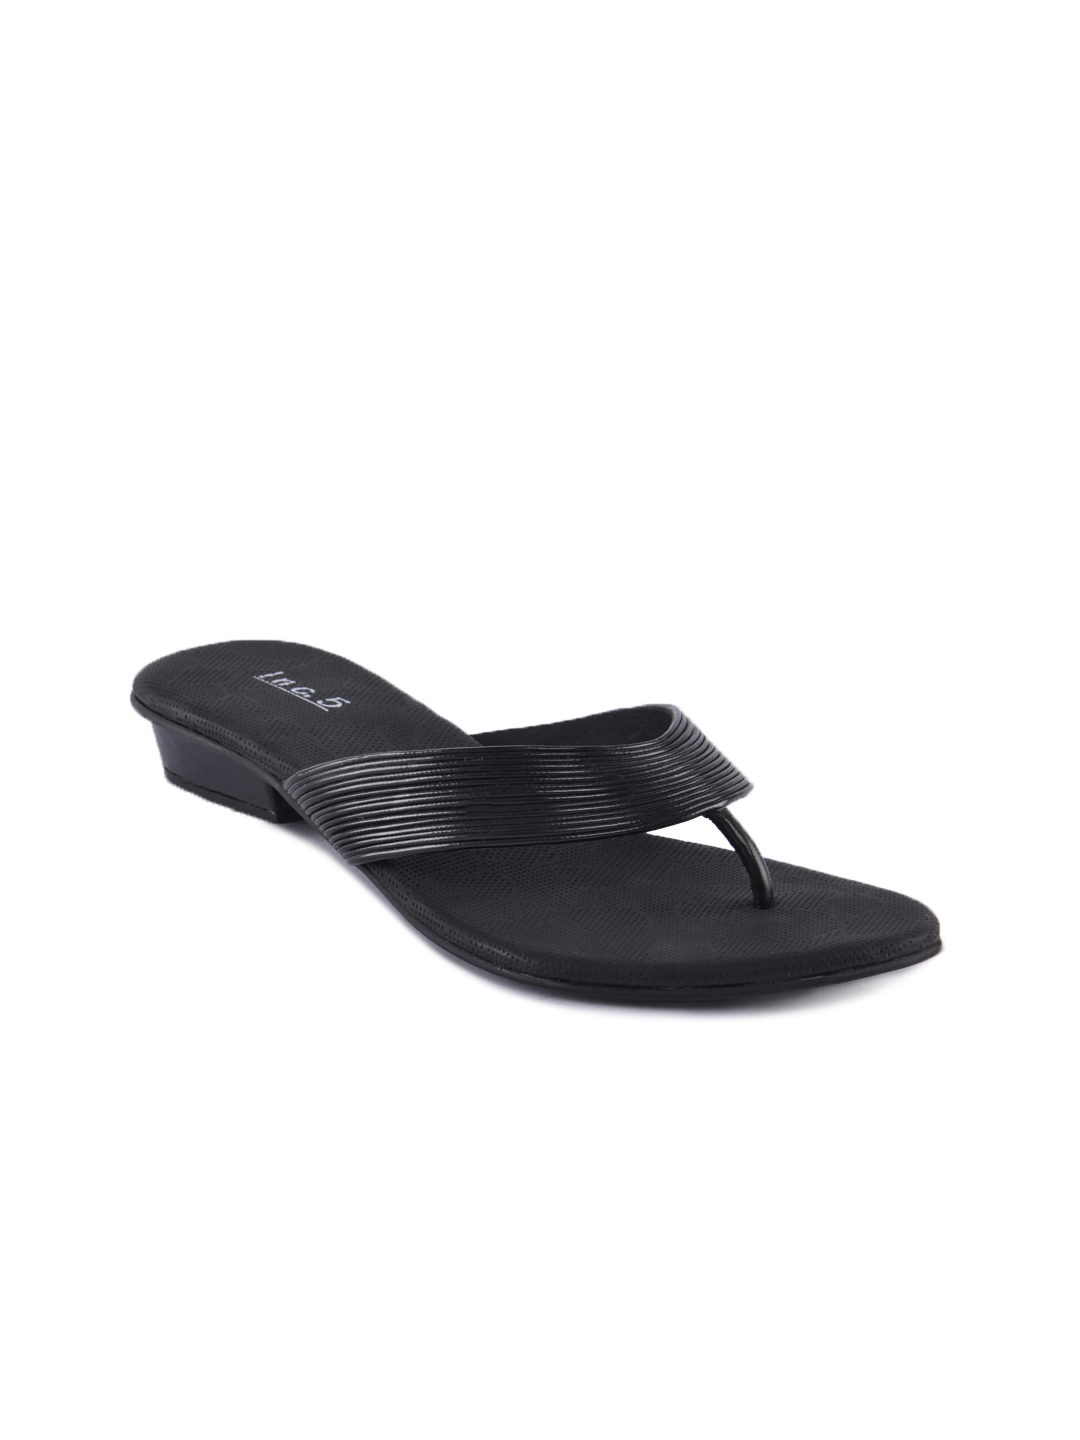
Inc. 5 Women Casual Black Flats
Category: Footwear / Shoes / Heels
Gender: Women
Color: Black
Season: Winter 2012
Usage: Casual